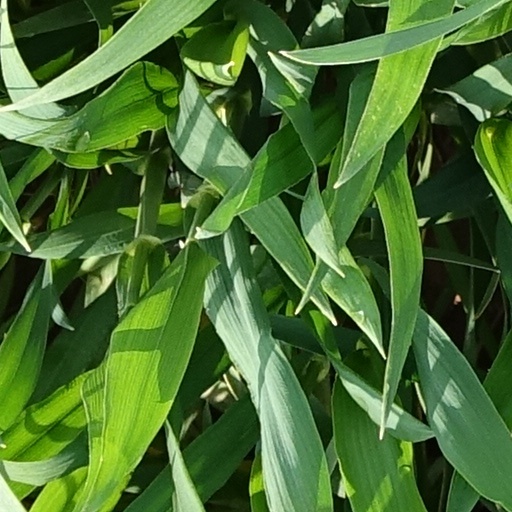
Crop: wheat